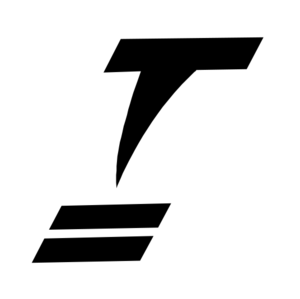
Le Tornado est une classe de catamaran dessinée en 1966 par l’architecte britannique Rodney March, et mise au point avec l'aide de Terry Pierce et Reg White dans le but de participer à la sélection du modèle international Classe B organisée par la IYRU. Il gagna la sélection ; déclaré série olympique en 1973, il courut ses premiers Jeux olympiques à Montréal, en 1976. C’est encore en 2008 le seul catamaran olympique.